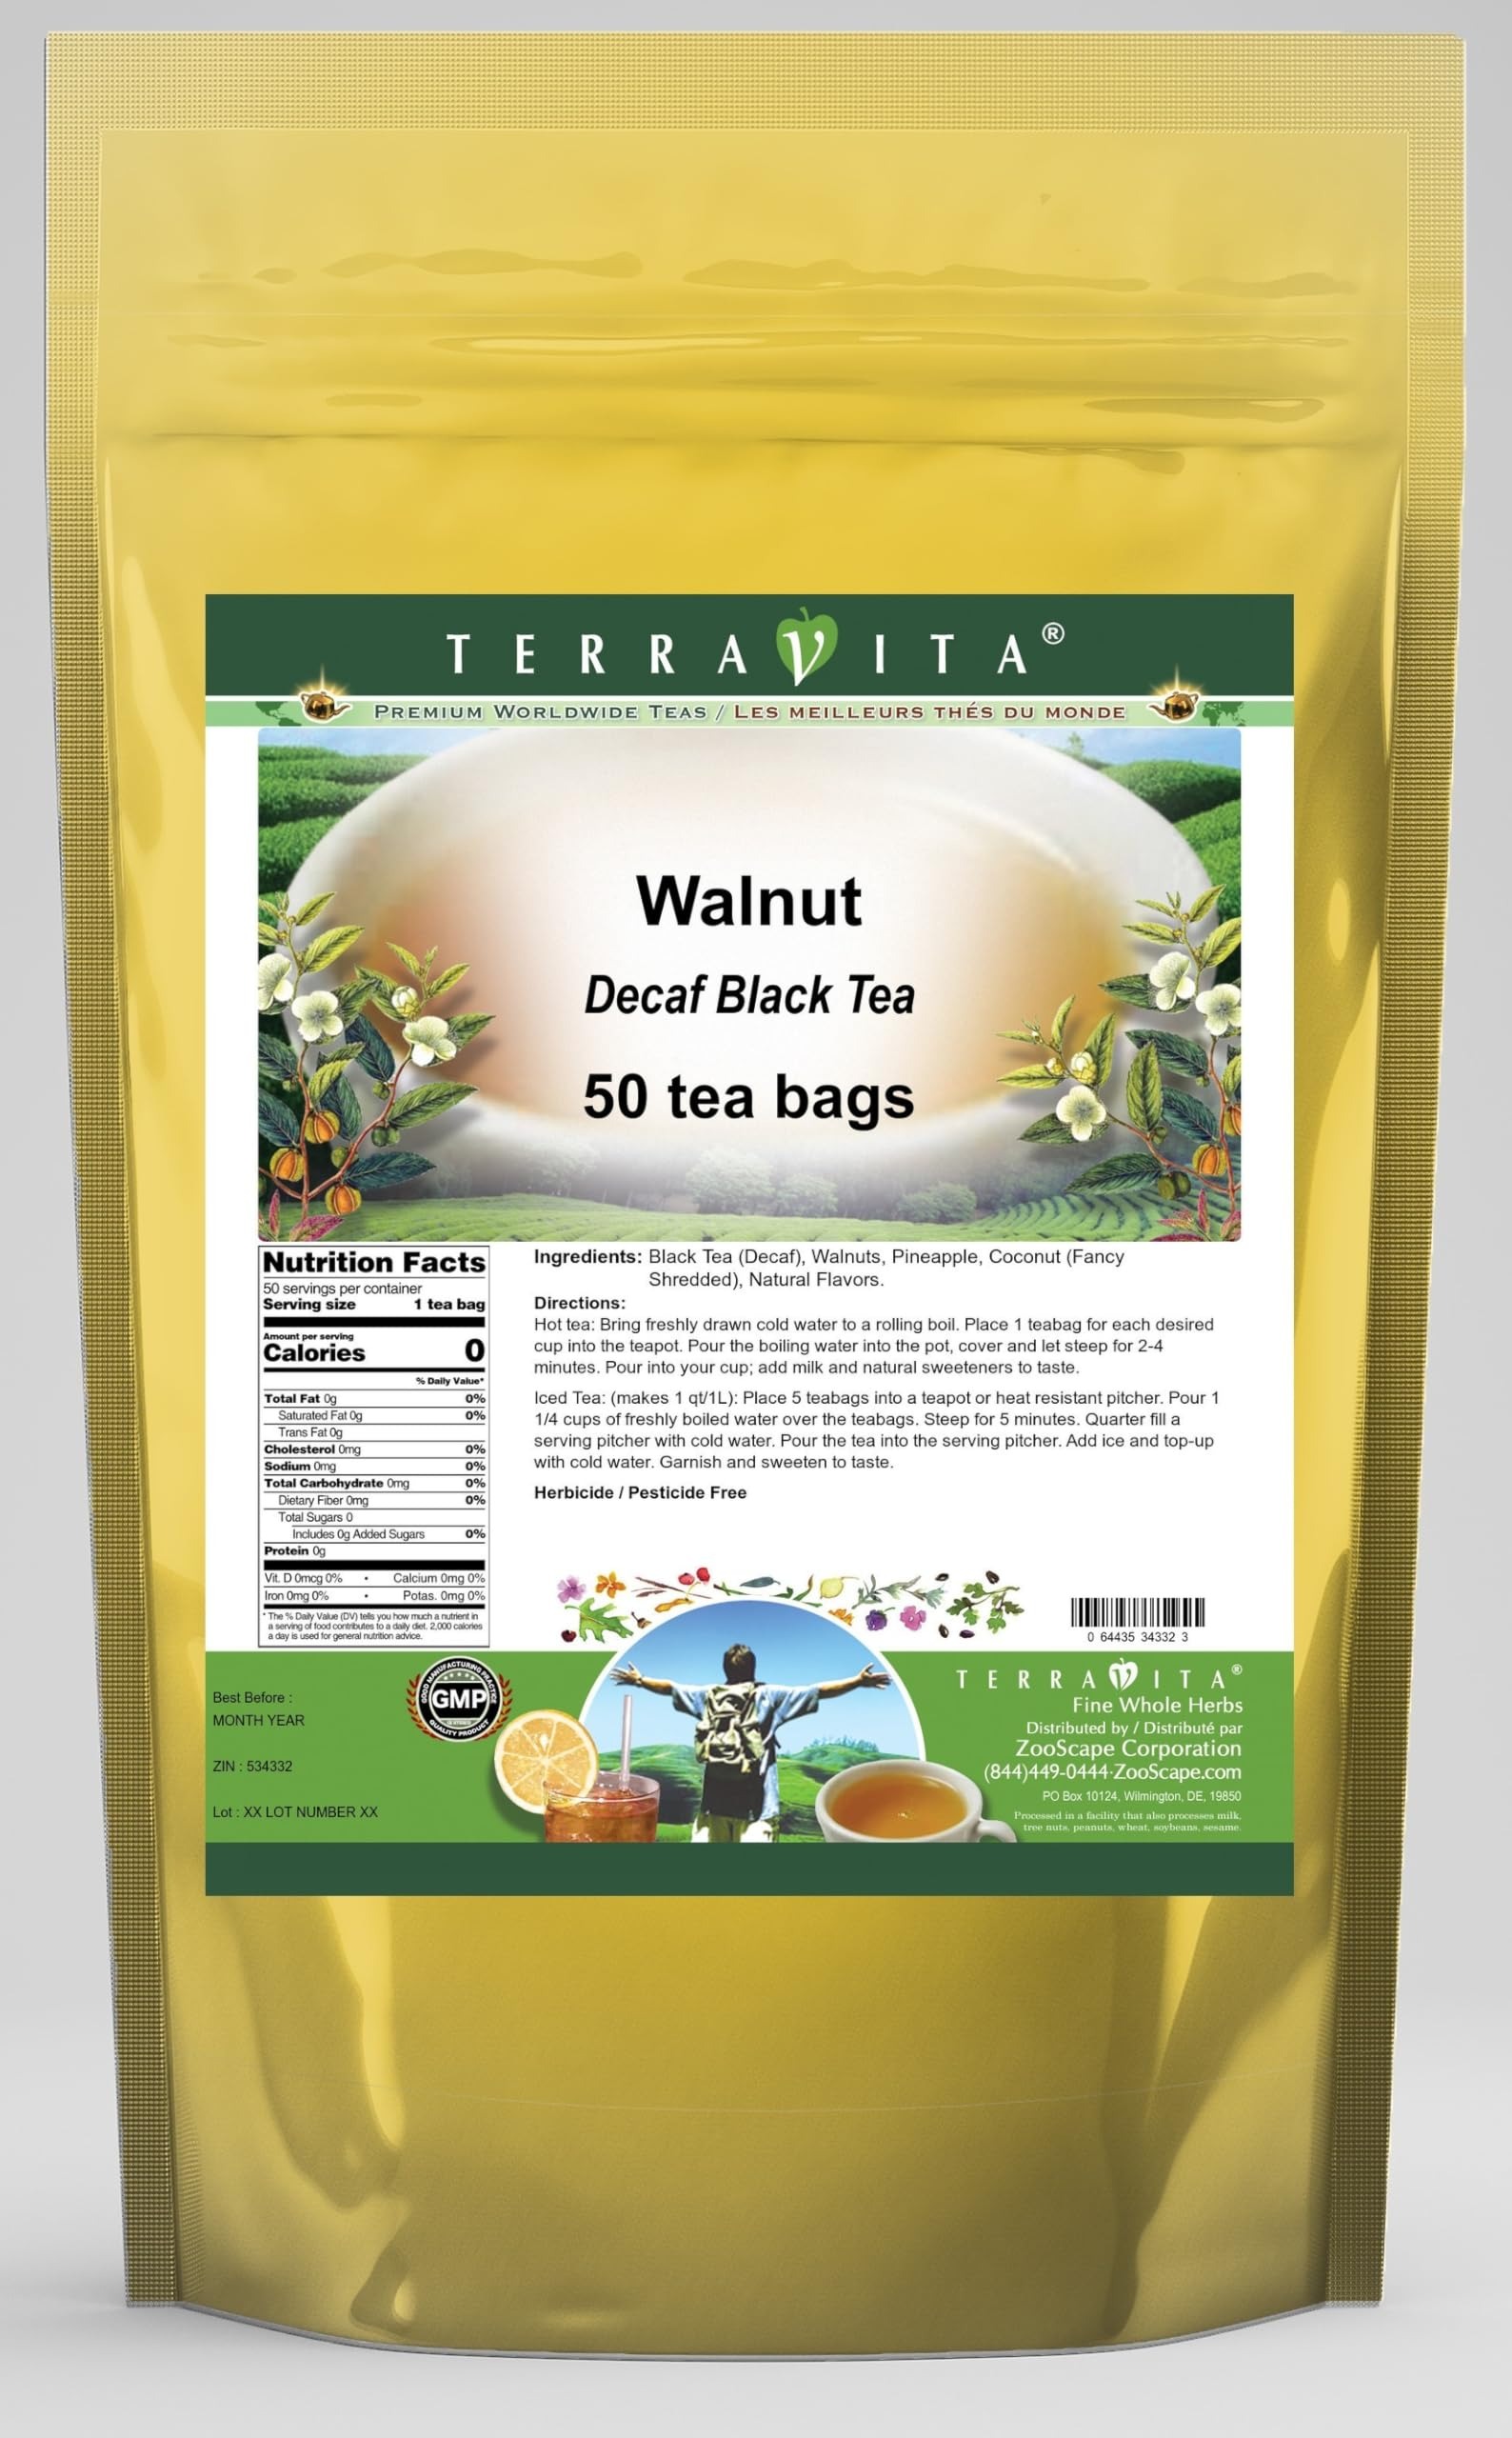
Item Name: Walnut Decaf Black Tea (50 tea bags, ZIN: 534332) - 2 Pack
Bullet Point 1: Our Walnut Decaf Black Tea is a wonderful flavored decaffeinated Black tea with Walnuts, Pineapple and Coconut. You will enjoy the simple and elegant Walnut taste! - Ingredients: Decaf Black tea, Walnuts, Pineapple, Coconut and Natural Walnut Flavor.
Bullet Point 2: No fillers.
Bullet Point 3: Manufacturer: TerraVita
Bullet Point 4: Size: 50 tea bags
Bullet Point 5: Black Tea Bags - Packed in a convenient upright pouch!
Product Description: Our Walnut Decaf Black Tea is a wonderful flavored decaffeinated Black tea with Walnuts, Pineapple and Coconut. You will enjoy the simple and elegant Walnut taste! - Ingredients: Decaf Black tea, Walnuts, Pineapple, Coconut and Natural Walnut Flavor. - Hot tea brewing method: Bring freshly drawn cold water to a rolling boil. Place 1 teabag for each desired cup into the teapot. Pour the boiling water into the pot, cover and let steep for 2-4 minutes. Pour into your cup; add milk and natural sweeteners to taste. - Iced tea brewing method: (to make 1 liter/quart): Place 5 teabags into a teapot or heat resistant pitcher. Pour 1 1/4 cups of freshly boiled water over the teabags. Steep for 5 minutes. Quarter fill a serving pitcher with cold water. Pour the tea into the serving pitcher. Add ice and top-up with cold water. Garnish and sweeten to taste. - TerraVita is an exclusive line of premium-quality, natural source products that use only the finest, purest and most potent ingredients found around the world. TerraVita is hallmarked by the highest possible standards of purity, potency, stability and freshness. All of our products are prepared with the highest elements of quality control, from raw materials through the entire manufacturing process, up to and including the moment that the bottles or bags are sealed for freshness and shipped out to you. Our highest possible standards are certified by independent laboratories and backed by our personal guarantee. - TerraVita exists to meet and ensure your family's health and wellness without the harmful effects of chemicals and health products. We strive to make all of our products affordable and reliable and are constantly searching the market to maintain our affordability and to look for new ways to serve you and the ones you l
Value: 100.0
Unit: Count

Price: 80.86